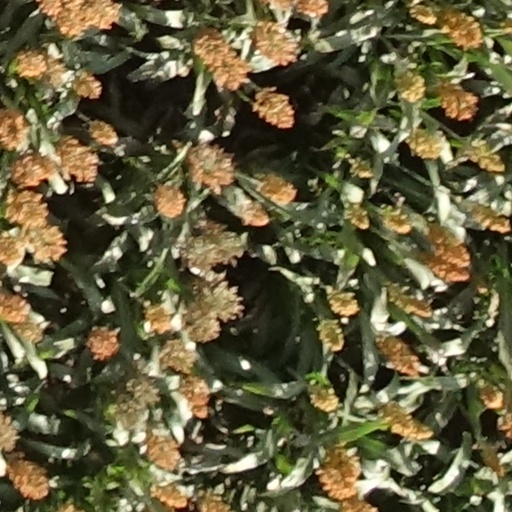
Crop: sorghum